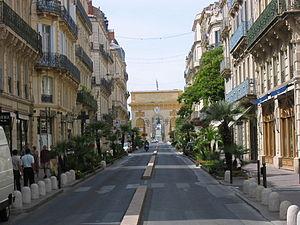
Montpellier (Hérault)
L’Occitanie est une région culturelle et historique du sud-ouest de l’Europe. Les principaux éléments qui la caractérisent sont sa culture et sa langue, la langue d'oc qui lui a donné son nom. L’espace occitan est identifié dès l’Empire romain sous le nom de Viennoise ou de Sept-Provinces, et au début du Moyen Âge sous le nom d’Aquitaine. Il retrouve une certaine unité à l'époque carolingienne sous le nom de royaume d'Aquitaine dont les délimitations territoriales correspondent grosso modo à l'espace linguistique de l'ancien occitan et de la Viennoise romaine. L’Occitanie a connu différents noms au cours de son histoire. La plus grande partie de l’Occitanie est aujourd’hui située en France où, depuis 2016, une région administrative de moindre étendue porte le même nom.
La rue Foch est une voie de la commune de Montpellier, dans le département de l'Hérault en région Occitanie. Elle est réalisée, en 1205, lors de la construction de la seconde enceinte fortifiée dénommée « Clôture commune » et permet d'accéder à la porte du rempart dite Porte du Peyrou.
Montpellier — prononcé [mɔ̃.pə.lje] ou [mɔ̃.pɛ.lje] — est une commune française, préfecture du département de l’Hérault. Capitale de l'ancienne région administrative Languedoc-Roussillon, elle est le centre d'une métropole et un pôle d'équilibre de la région Occitanie, où se déroulent les assemblées plénières. Montpellier se situe dans le Sud de la France, sur un grand axe de communication joignant l'Espagne à l'ouest, à l'Italie à l'est. Proche de la mer Méditerranée, cette ville a comme voisines Béziers à 69 km au sud-ouest et Nîmes à 52 km au nord-est.